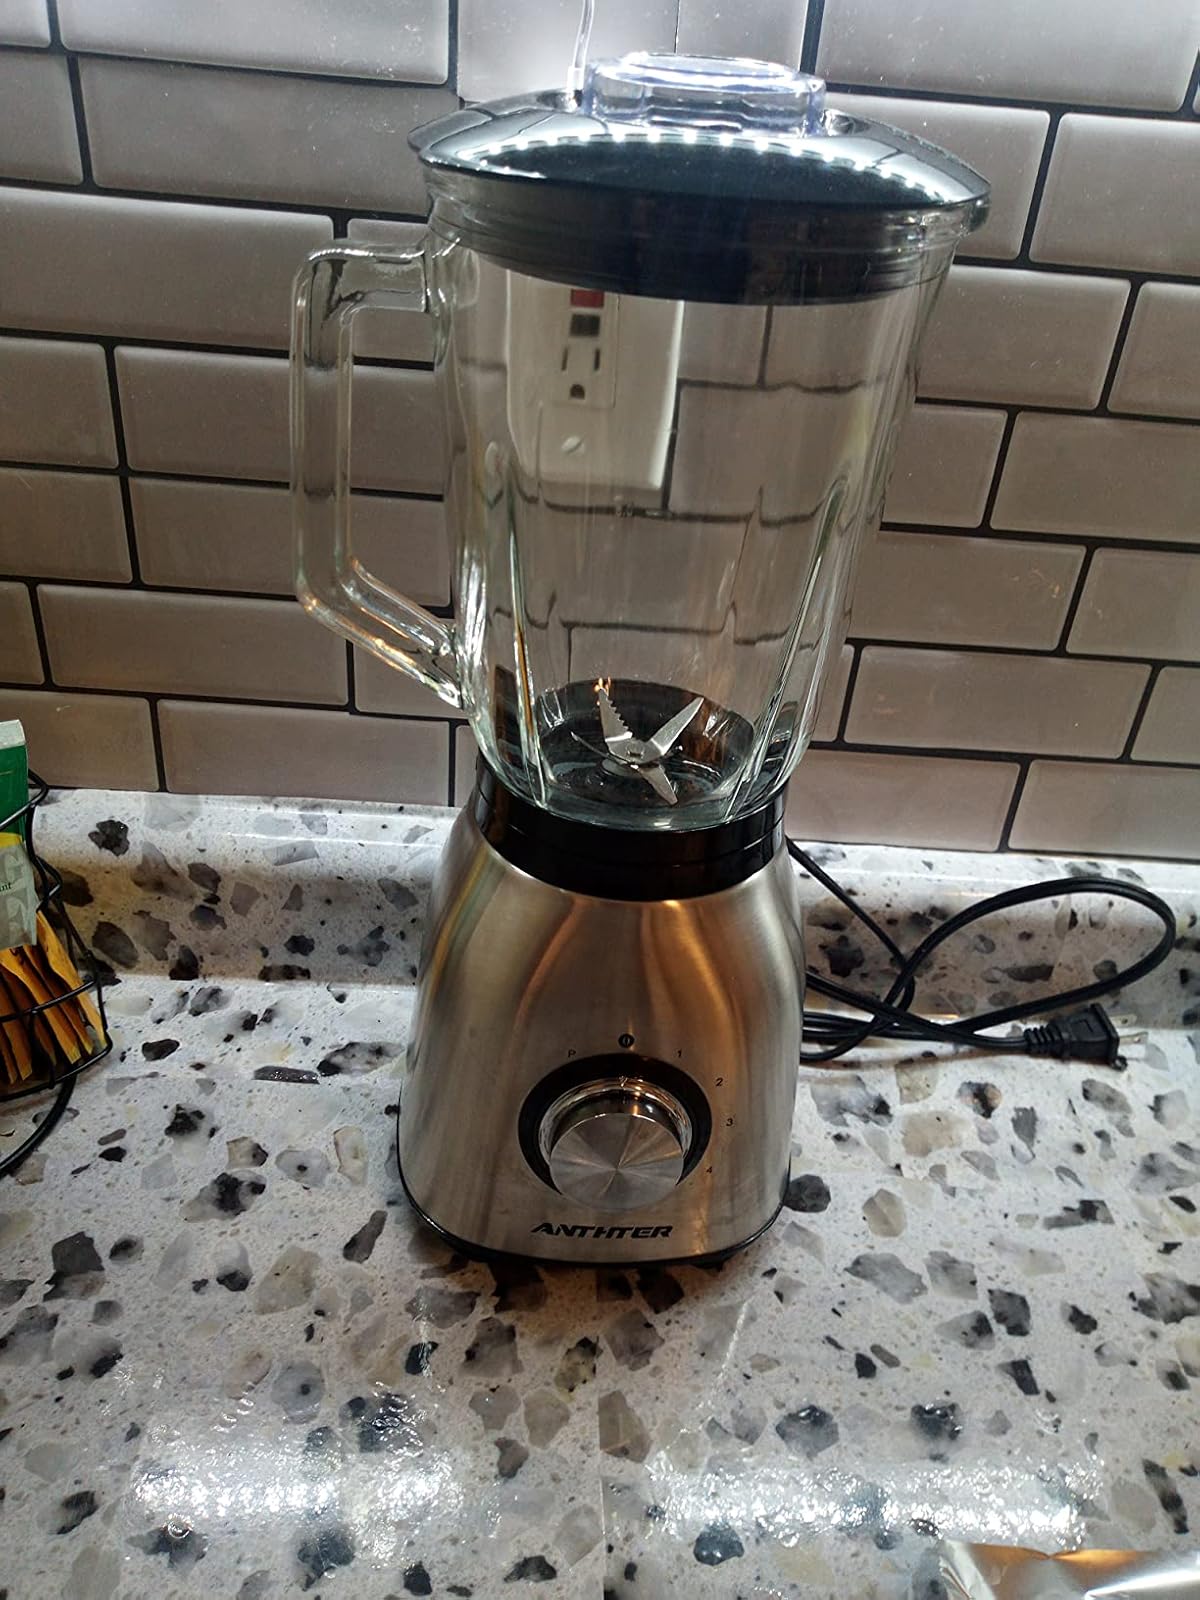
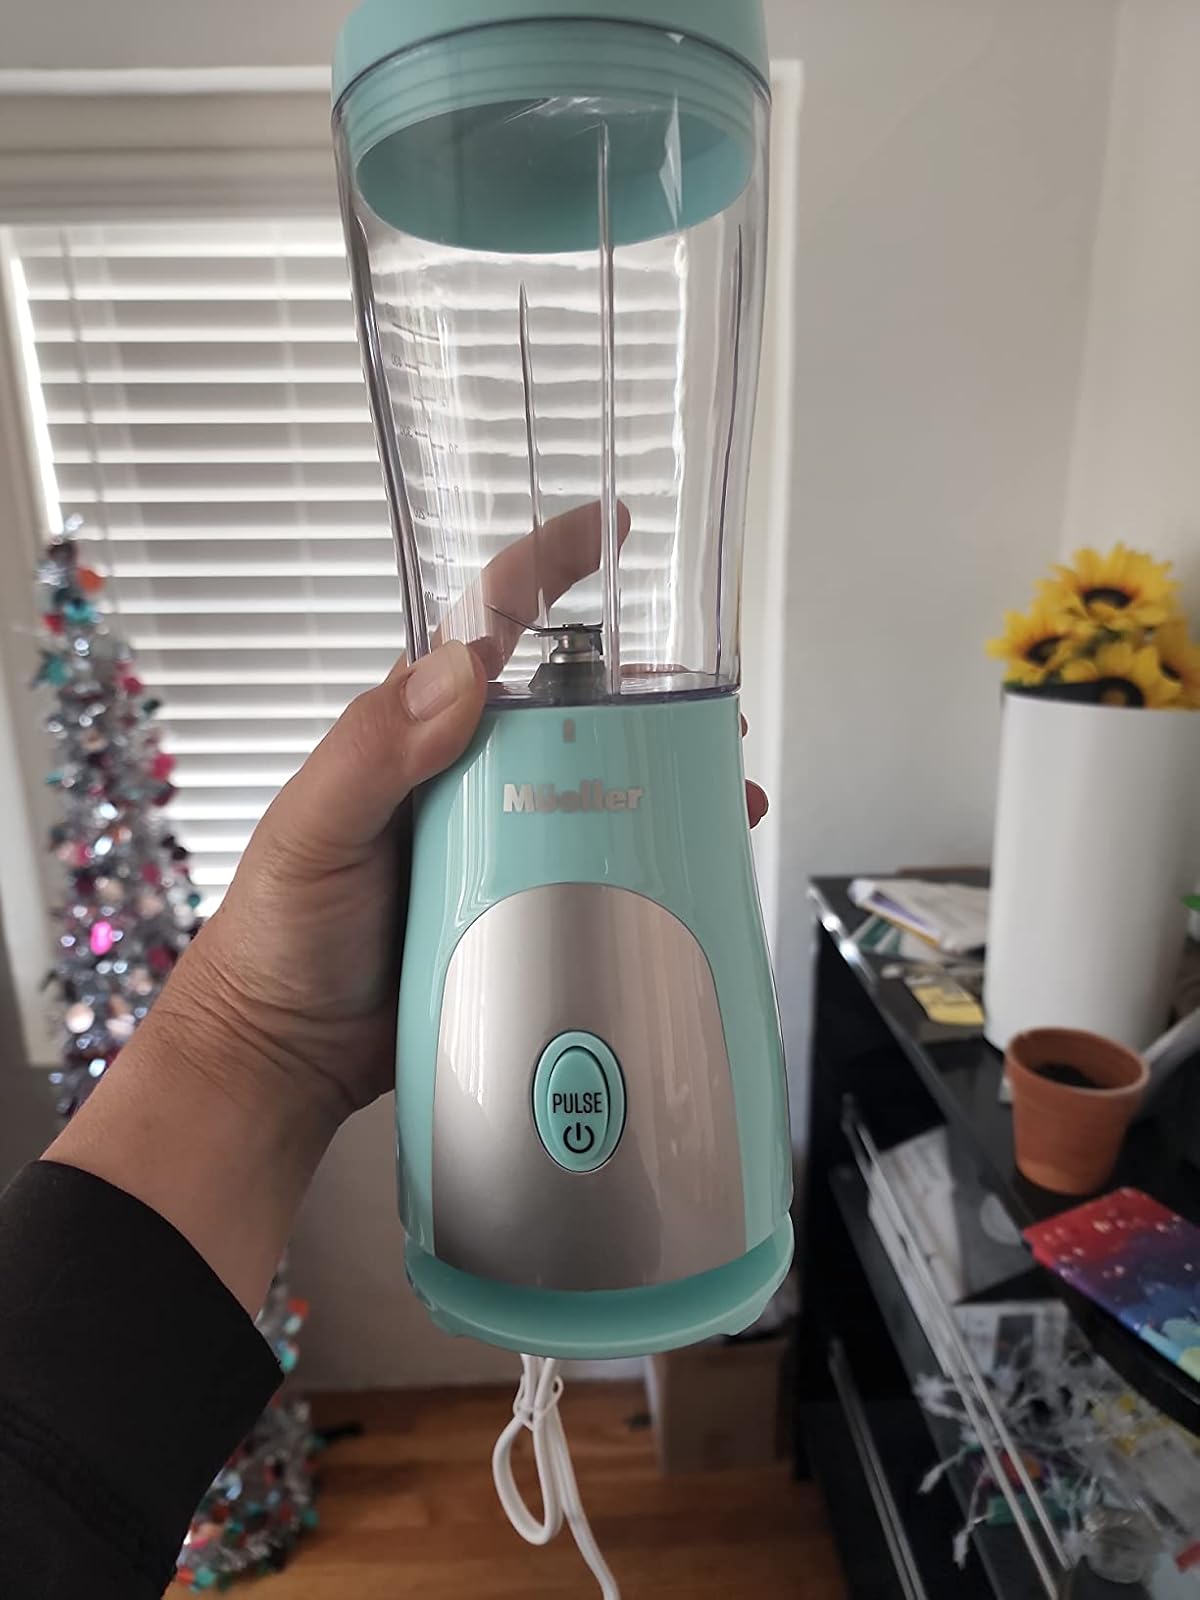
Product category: items_blender
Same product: no